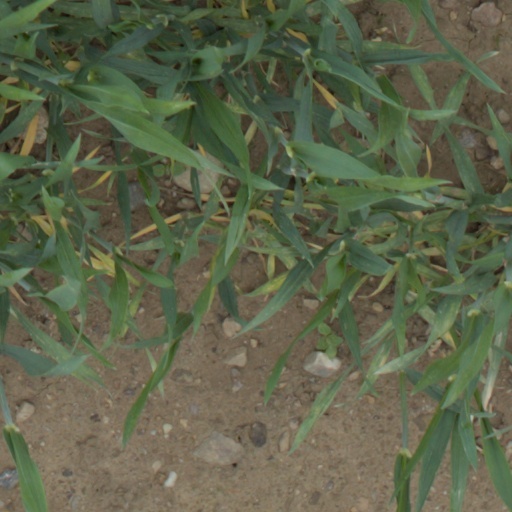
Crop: wheat